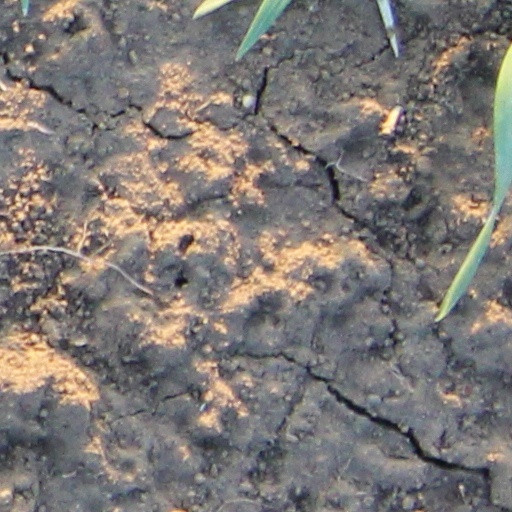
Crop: wheat